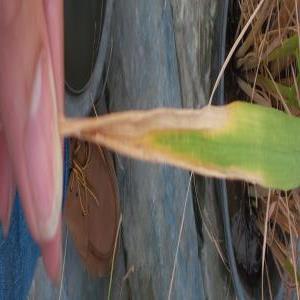
Disease: Bacterialblight